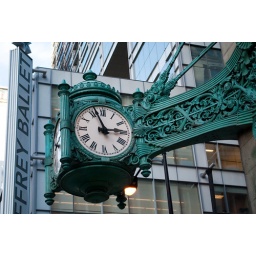
This is a shot of the famous clock at the Marshall Field's building on State Street in downtown Chicago.